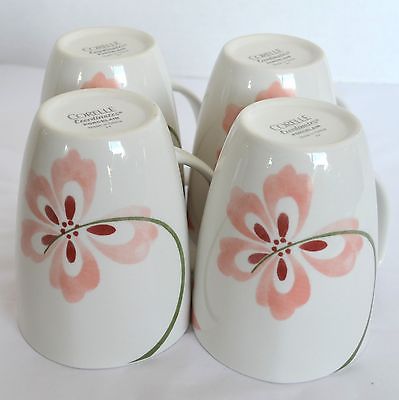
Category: mug